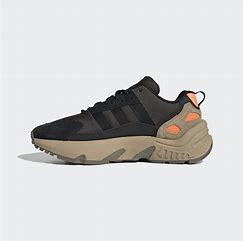
Brand: Adidas
Model: ZX 22 Boost